Deportee (Plane Wreck at Los Gatos)

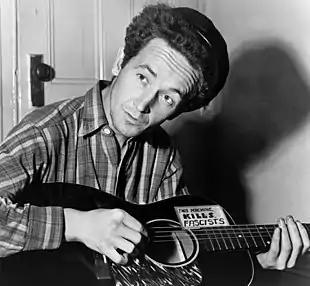
Woody Guthrie.

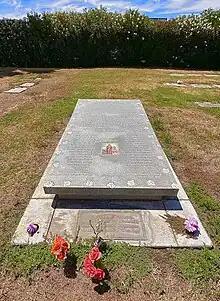
Memorial stone for the victims of the crash

The genesis of "Deportee (Plane Wreck at Los Gatos)" reportedly occurred when Woody Guthrie was struck by the fact that radio and newspaper coverage of the Los Gatos plane crash did not give the victims' names, but instead referred to them merely as "deportees". Guthrie lived in New York City at the time, and none of the deportees' names were printed in the January 29, 1948, "New York Times" report, only those of the flight crew and the security guard. However, the local newspaper, "The Fresno Bee", covered the tragedy and listed just a few of the known names of the deportees, though they were erroneous.